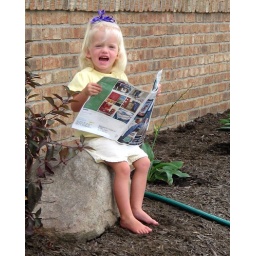
My grandaughter, Hattie, at age 2, enjoys the newspaper ads on a rock in her yard.